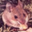
Label: mouse